Huawei

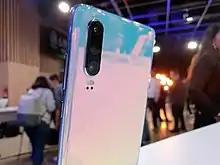
The Huawei P30 with rear triple-lens Leica optics camera

Huawei's Devices division provides white-label products to content-service providers, including USB modems, wireless modems and wireless routers for mobile Wi-Fi, embedded modules, fixed wireless terminals, wireless gateways, set-top boxes, mobile handsets and video products. Huawei also produces and sells a variety of devices under its own name, such as the smartphones, tablet PCs, earbuds and Huawei Smartwatch.